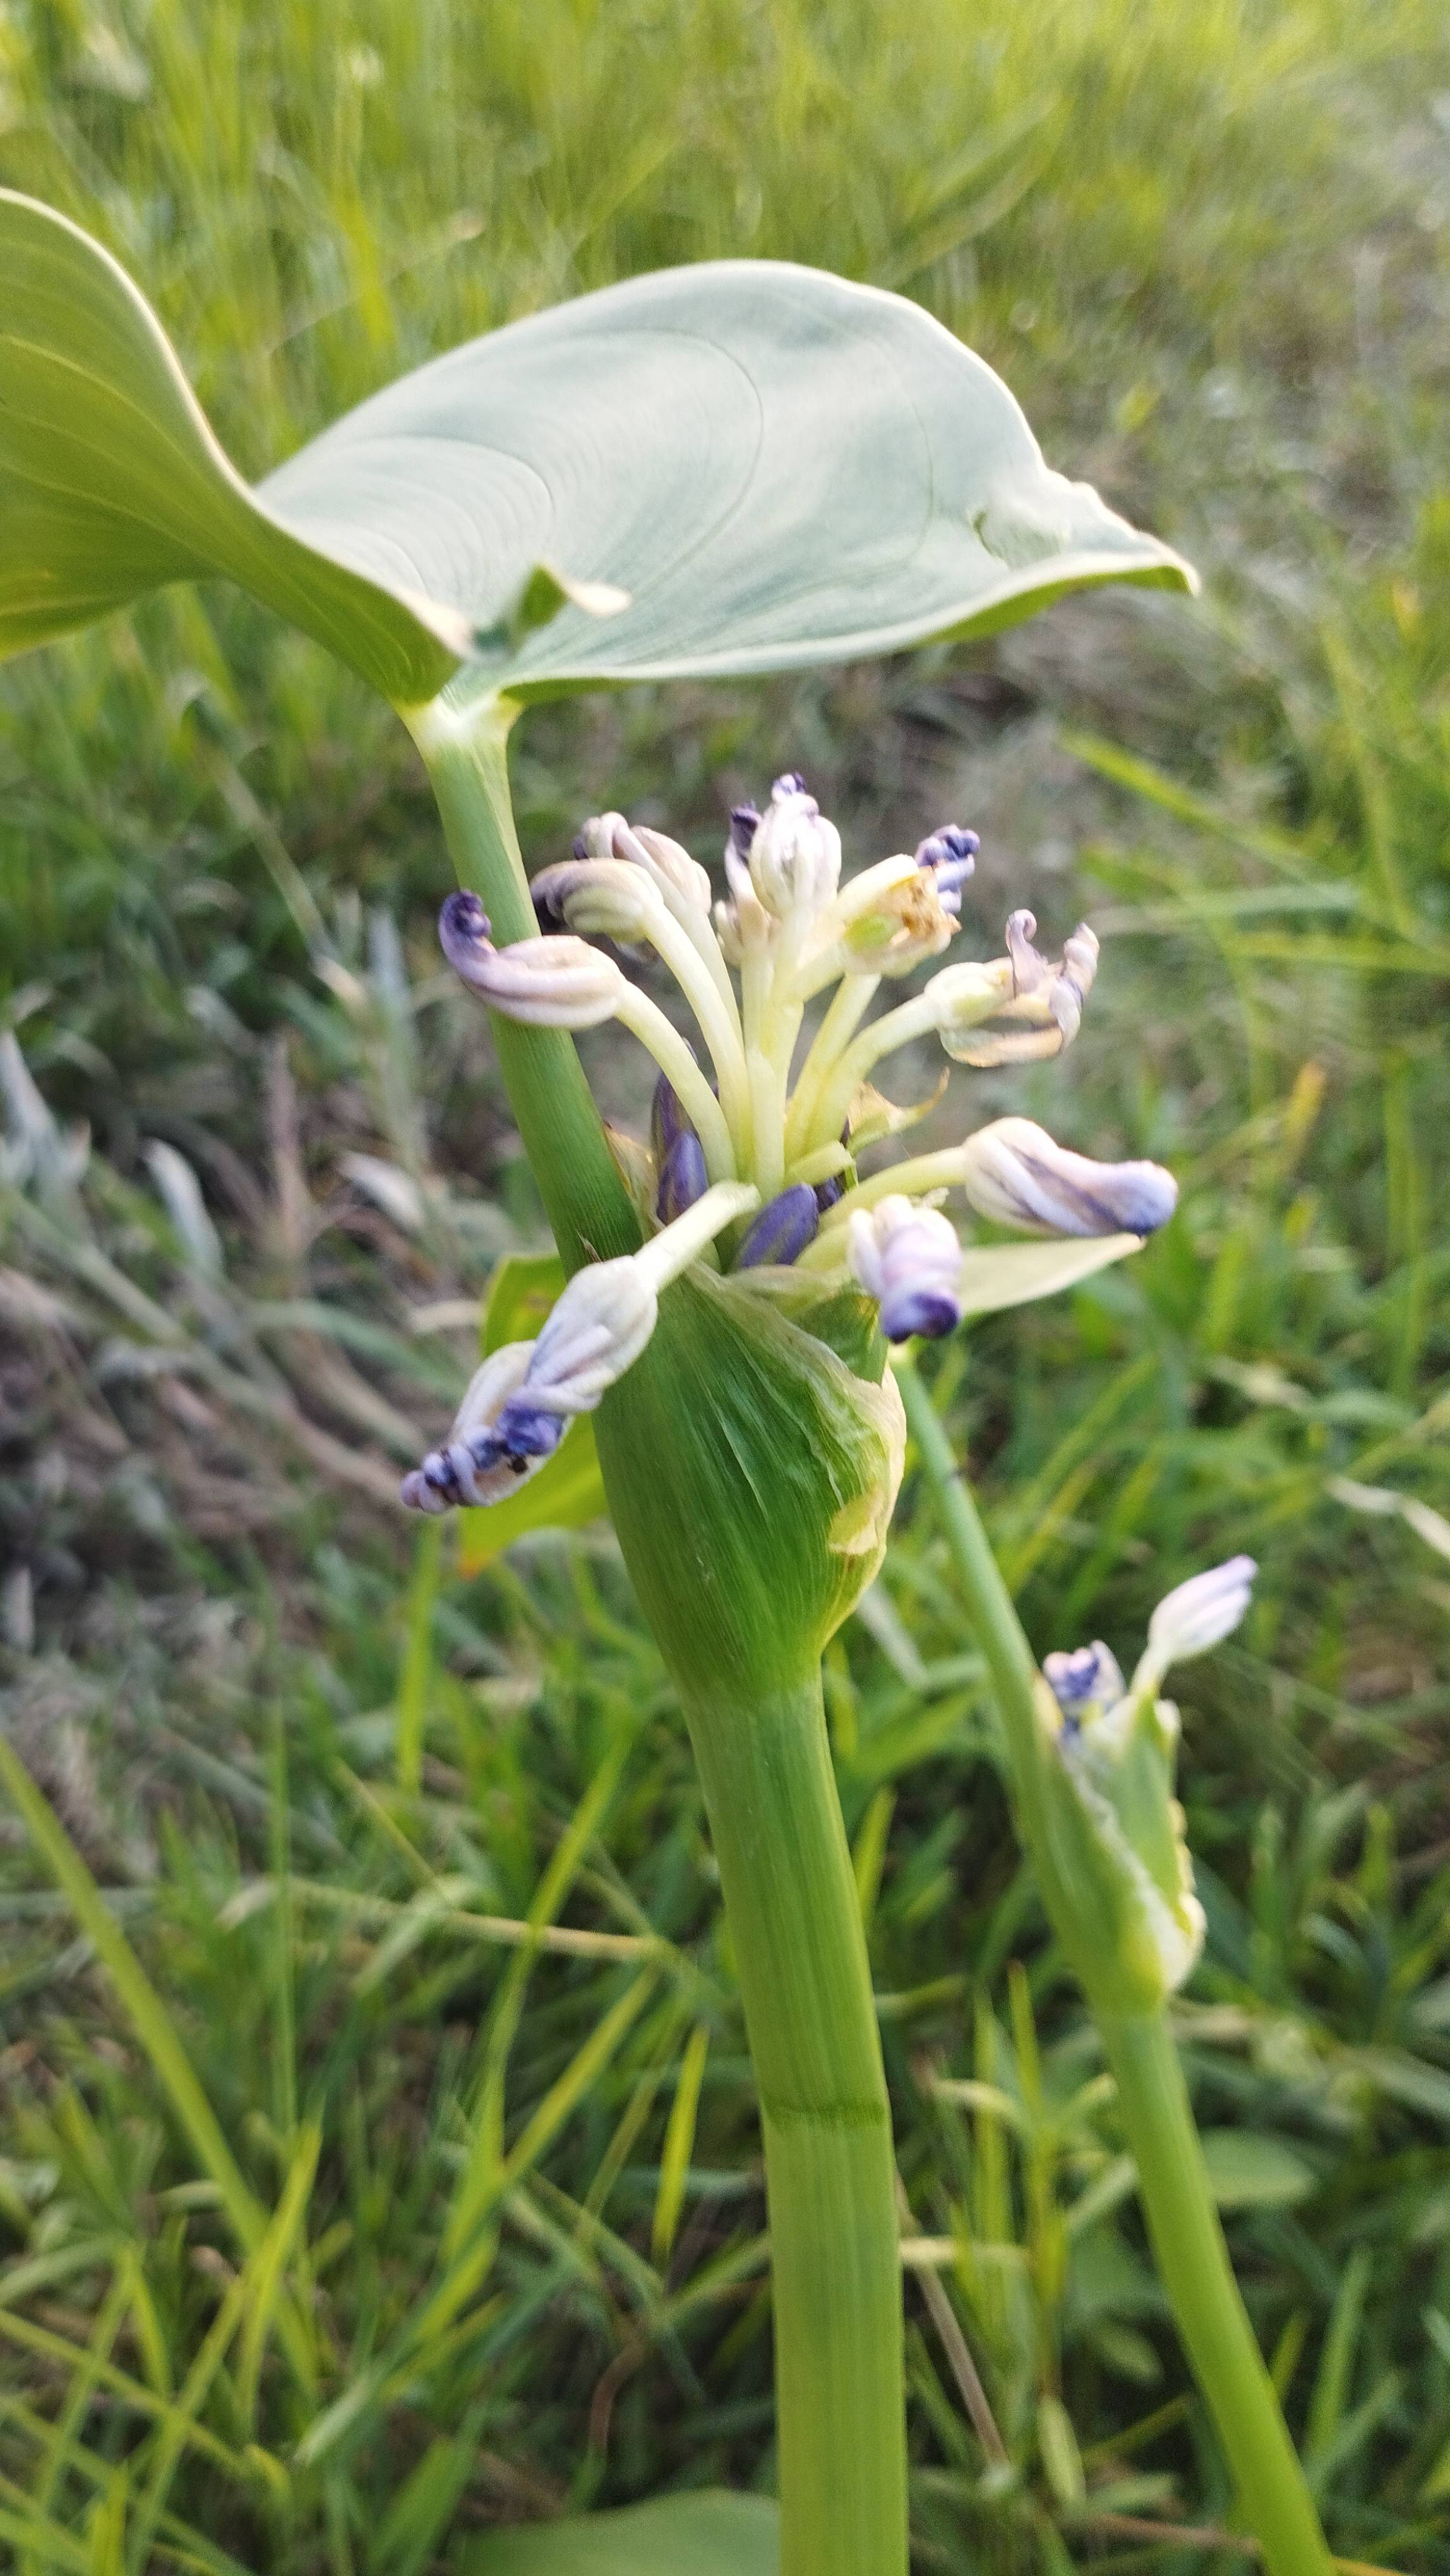
Species: Heartleaf False Pickerelweed (Monochoria korsakowii)